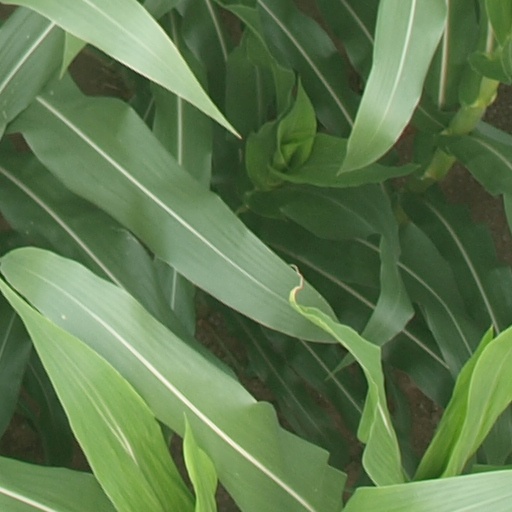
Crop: maize; corn